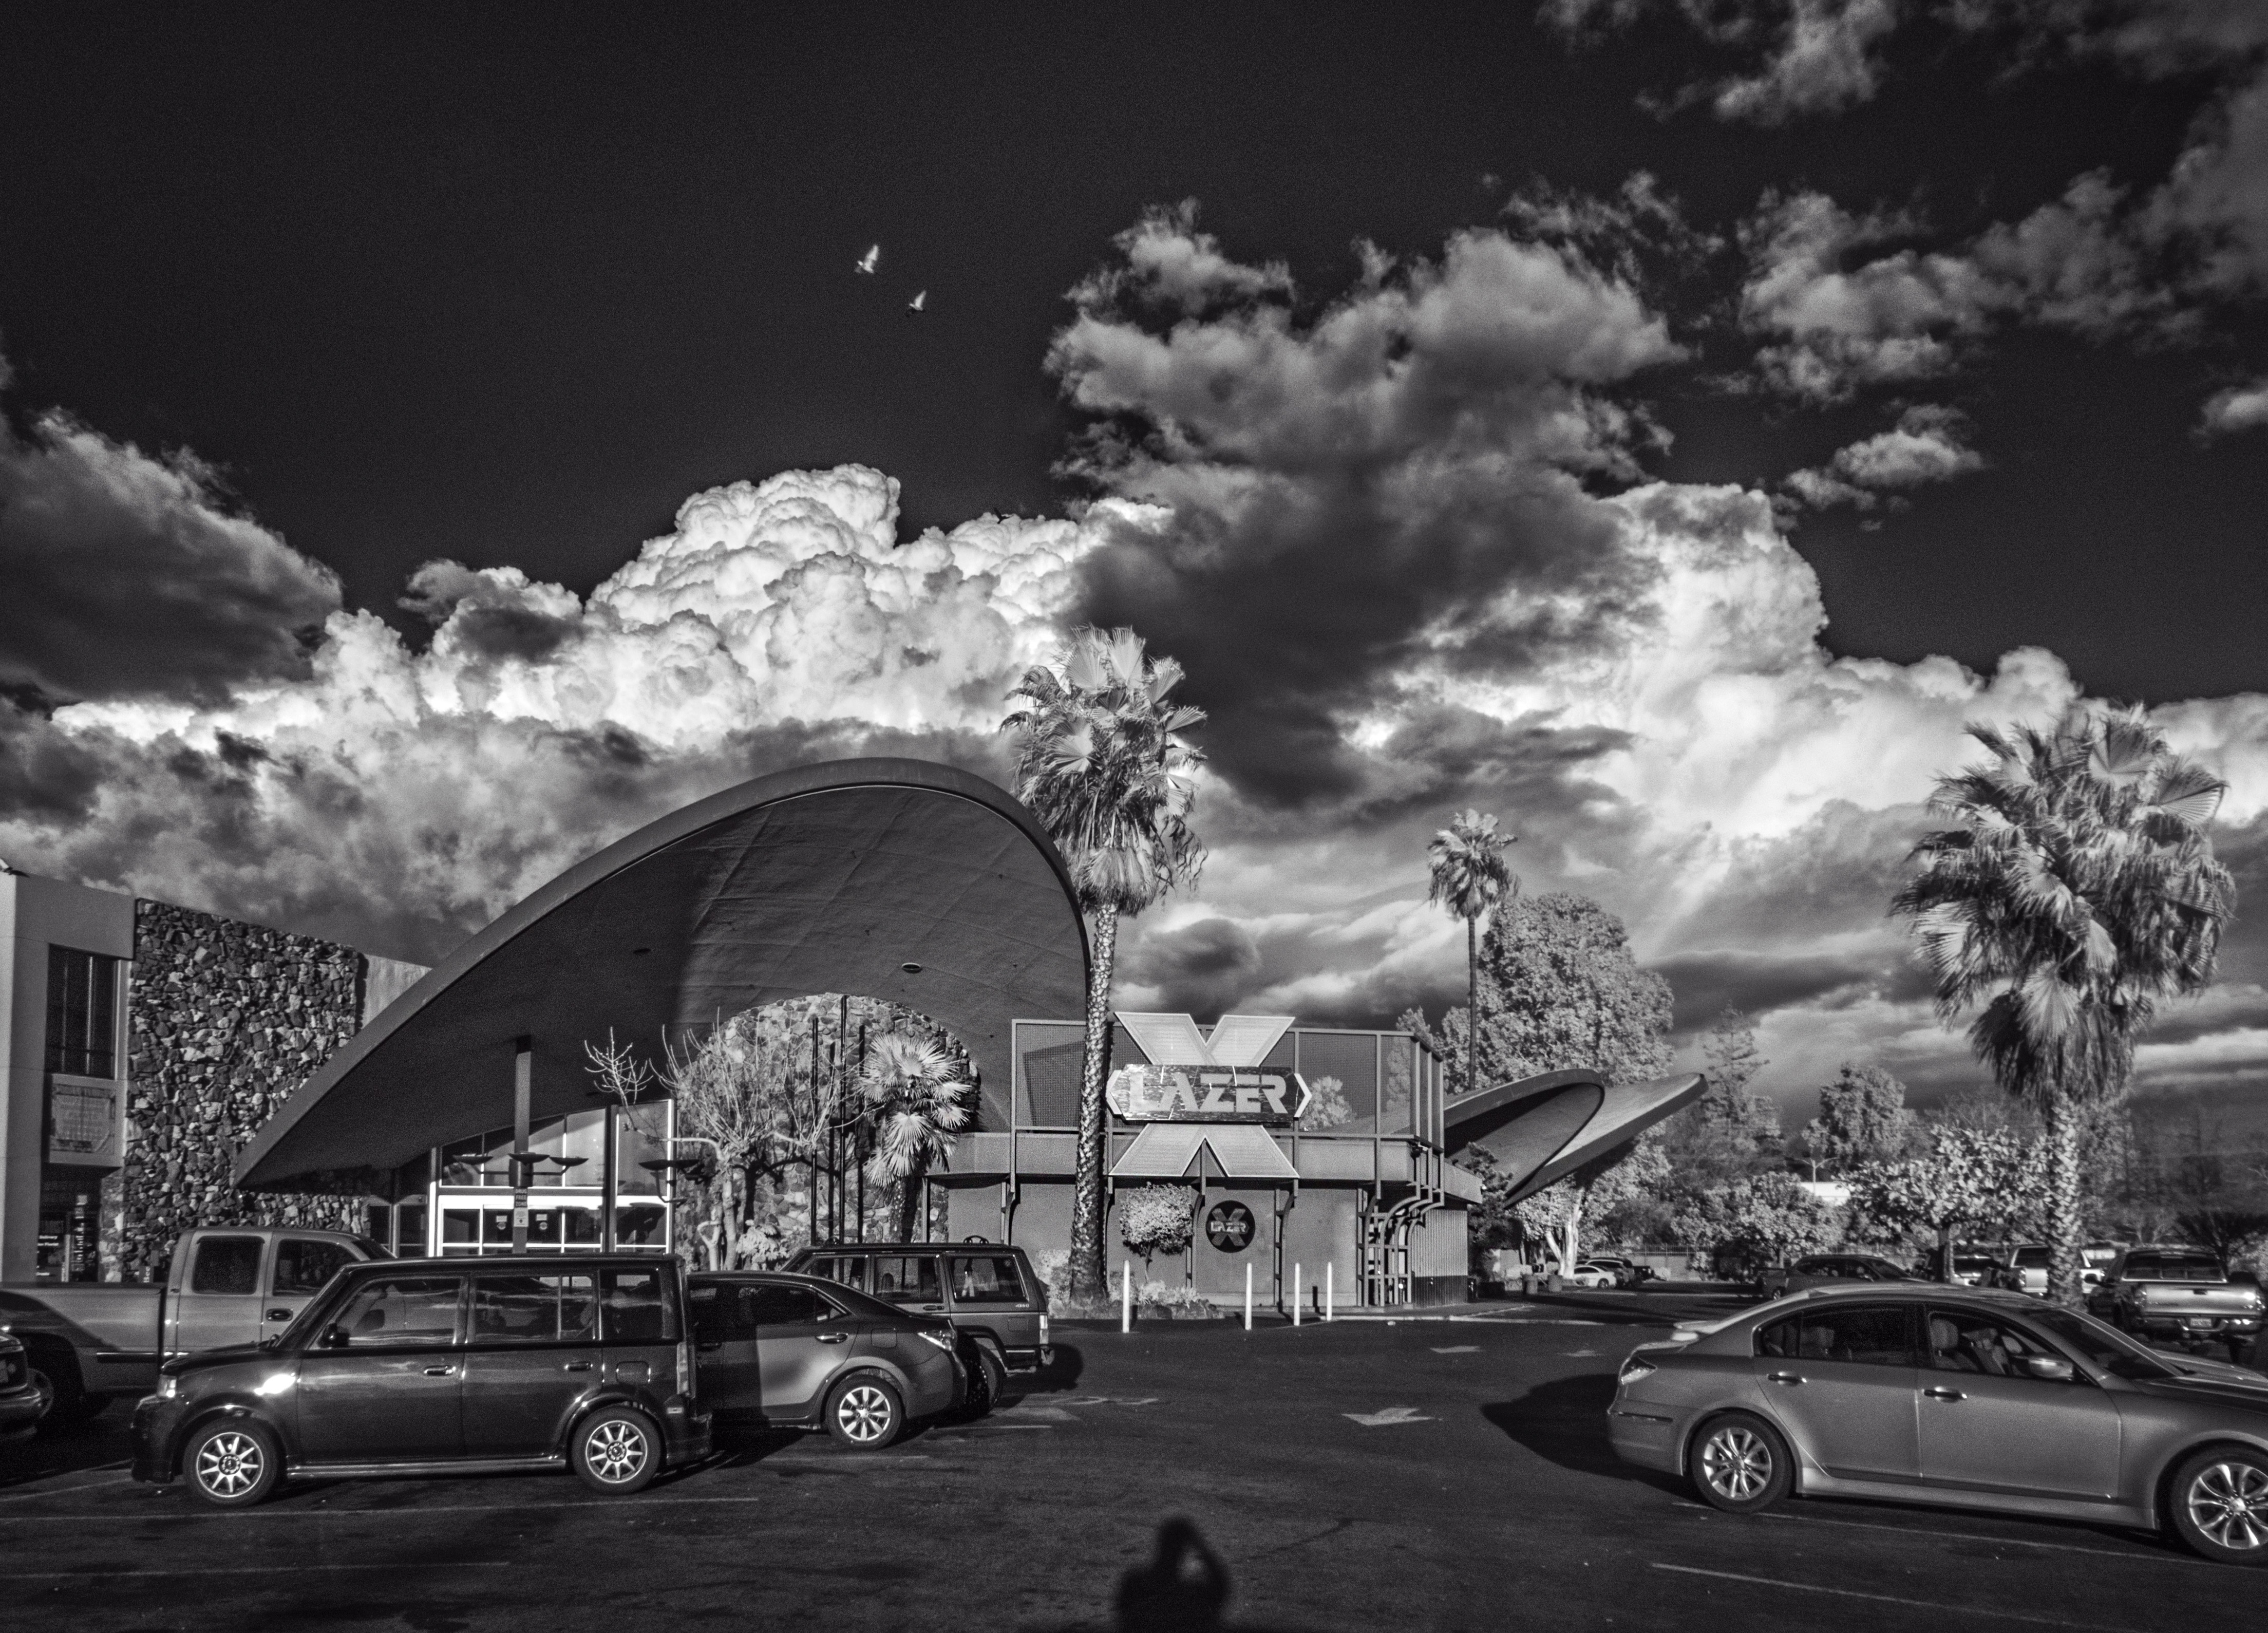
cloud, black and white, sky, night, photography, cityscape, darkness, black, monochrome, 2015, monochrome photography, film noir, computer wallpaper